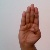
The image shows a hand gesture representing the letter 'B' in Indian Sign Language.